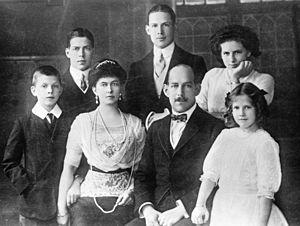
Catherine de Grèce, princesse de Grèce et de Danemark et, après son mariage, lady Brandram, est née le 4 mai 1913 au palais royal d'Athènes et décédée le 2 octobre 2007, à Marlow, au Royaume-Uni. Fille cadette du roi Constantin Iᵉʳ, c’est un membre de la famille royale de Grèce.
Constantin Iᵉʳ de Grèce ou, parfois, Constantin XII, est né le 2 août 1868, à Athènes, en Grèce, et est décédé le 11 janvier 1923, à Palerme, en Italie. Appartenant à la maison d’Oldenbourg, il est le troisième souverain de la Grèce moderne et règne de 1913 à 1917, puis de 1920 à 1922, avec le titre de roi des Hellènes.
Élisabeth de Roumanie, princesse de Roumanie puis, par son mariage, reine des Hellènes, est née le 12 octobre 1894 à Sinaia, en Roumanie, et décédée le 14 novembre 1956 à Cannes, en France. Membre de la maison de Hohenzollern-Sigmaringen, elle est l'épouse du roi des Hellènes Georges II, avec lequel elle règne sur la Grèce de 1922 à 1924.
Sophie de Prusse, princesse de Prusse et d'Allemagne puis, par son mariage, reine des Hellènes, est née à Potsdam, en Prusse, le 14 juin 1870, et décédée à Francfort-sur-le-Main, dans le land de Hesse, en Allemagne, le 13 janvier 1932. Elle est souveraine de Grèce de 1913 à 1917 puis de 1920 à 1922.
Irène de Grèce, princesse de Grèce et de Danemark puis, par son mariage, duchesse de Spolète, duchesse d'Aoste et reine titulaire de l'« État indépendant de Croatie », est née le 13 février 1904 à Athènes, en Grèce, et morte le 15 avril 1974, à Fiesole, en Italie. Épouse du prince Aymon de Savoie-Aoste, c'est un membre des familles royales grecque et italienne qui a été reine nominale de l'« État indépendant de Croatie » durant la Seconde Guerre mondiale.
Georges Iᵉʳ de Grèce, par son élection roi des Hellènes, est né Guillaume de Schleswig-Holstein-Sonderbourg-Glücksbourg, prince de Danemark, le 24 décembre 1845 à Copenhague, au Danemark, et mort le 18 mars 1913 à Thessalonique, en Grèce. Second souverain de la Grèce moderne et fondateur de la dynastie royale hellène contemporaine, il règne presque cinquante ans, de 1863 à 1913.
Paul Iᵉʳ de Grèce, roi des Hellènes et prince de Danemark, est né à Tatoï le 14 décembre 1901 et mort à Athènes le 6 mars 1964. Troisième et dernier fils de Constantin Iᵉʳ de Grèce, il règne de 1947 à 1964.
Hélène de Grèce, princesse de Grèce et de Danemark puis reine mère de Roumanie, est née le 20 avril 1896 à Athènes, en Grèce, et morte le 28 novembre 1982 à Lausanne, en Suisse. Épouse malheureuse du futur Carol II de Roumanie, Hélène joue un certain rôle durant le second règne de son fils, le roi Michel Iᵉʳ, entre 1940 et 1947. Son action en faveur des Juifs roumains durant la Seconde Guerre mondiale lui vaut le titre posthume de Juste parmi les nations en 1993.
Georges II de Grèce, roi des Hellènes et prince de Danemark, est né le 19 juillet 1890 au palais de Tatoï, en Grèce et est décédé le 1ᵉʳ avril 1947 au palais royal d’Athènes. Il est roi des Hellènes de 1922 à 1923 puis de 1935 à 1941/1944 et enfin de 1946 à 1947.
Olga Constantinovna de Russie, grande-duchesse de Russie puis, par son mariage, reine des Hellènes et princesse de Danemark, est née le 3 septembre 1851 au palais de Pavlovsk, à Saint-Pétersbourg, en Russie, et morte le 18 juin 1926 à Rome, en Italie. En tant qu'épouse du roi Georges Iᵉʳ de Grèce, elle est reine des Hellènes de 1867 à 1913 avant d'être régente de Grèce du 18 novembre au 11 décembre 1920.